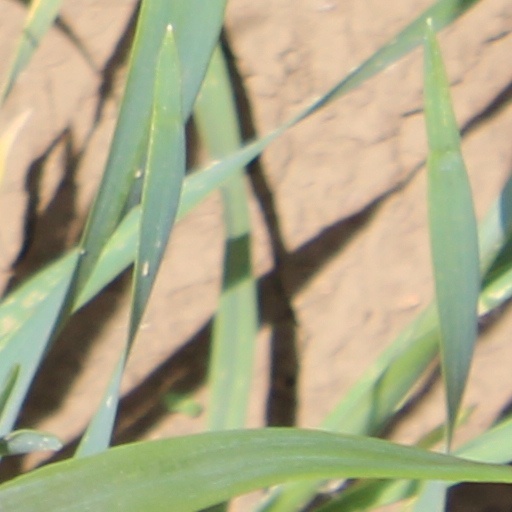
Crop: wheat